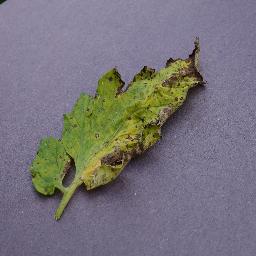
Label: Tomato___Septoria_leaf_spot